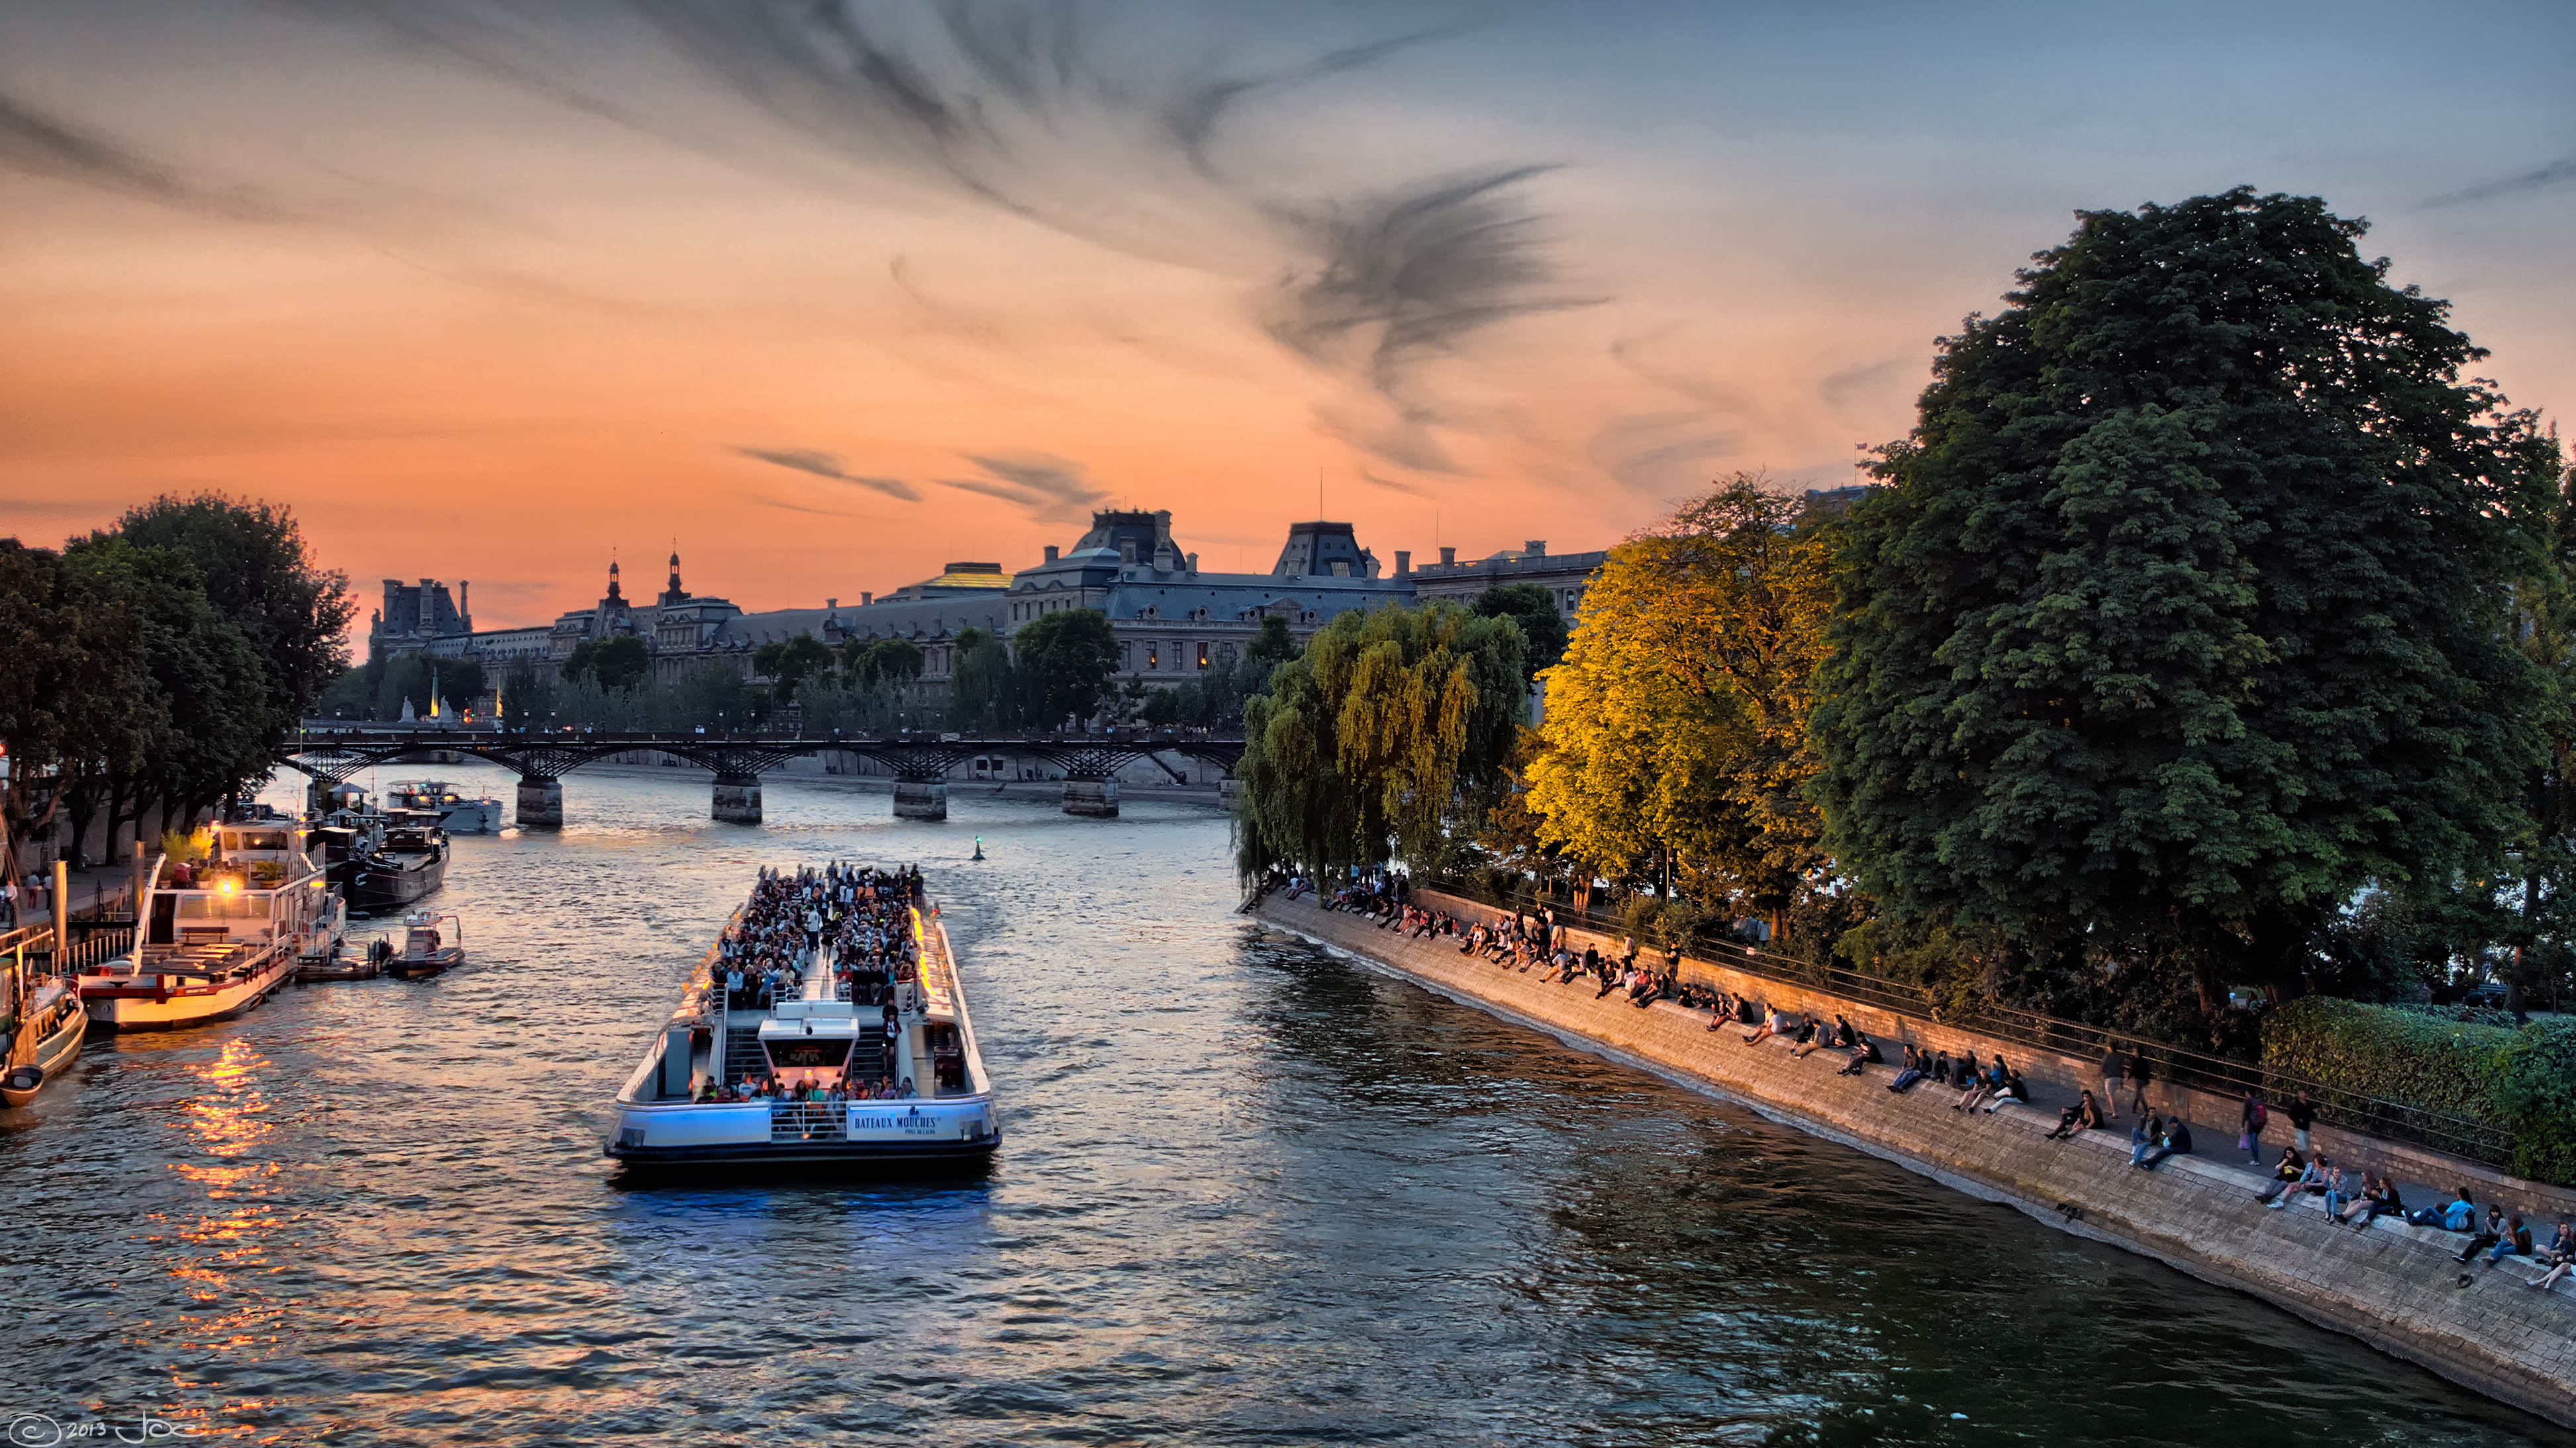
sea, water, sunset, boat, morning, lake, paris, river, canal, cityscape, dusk, france, evening, reflection, vehicle, waterway, body of water, places, hdr, 2013, boating, sns, lumix, panasonic, dmc, lx7, ledefrance, bateaux, mouches, landform